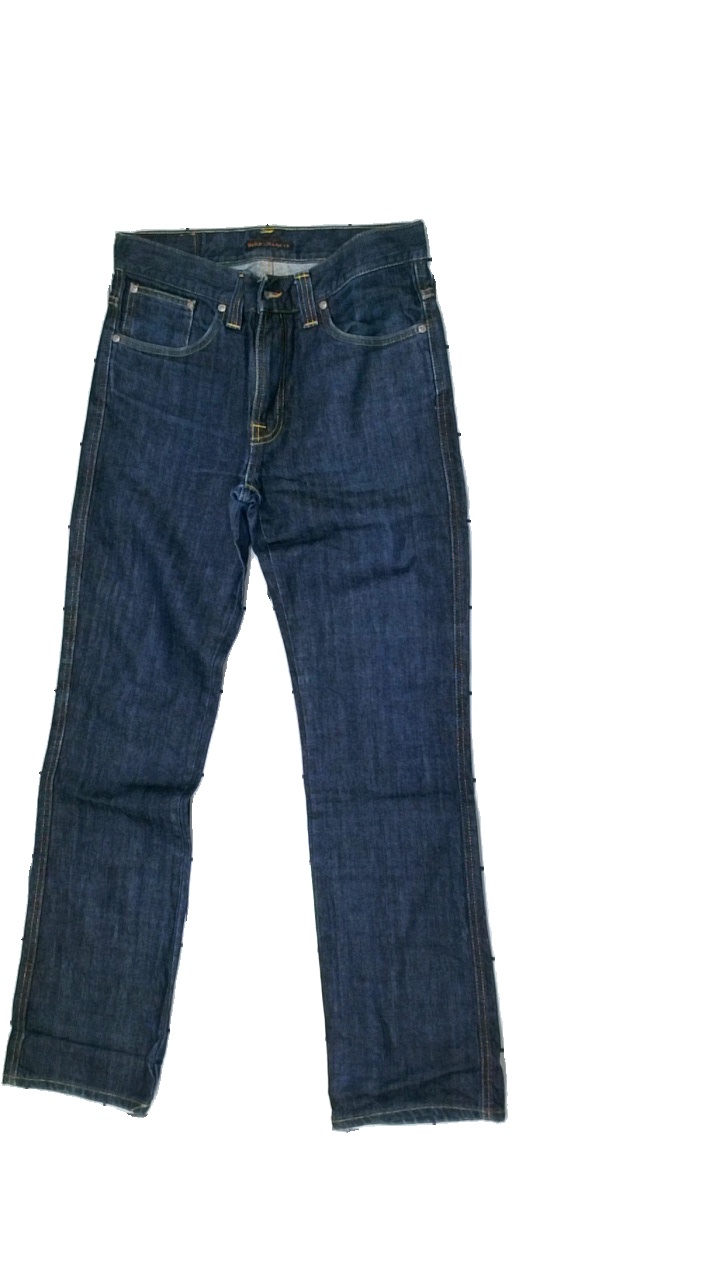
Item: Jeans (Ladies)
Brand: Nudie Jeans
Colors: Blue
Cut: Regular
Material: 71% Cotton 29% Viscose
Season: All
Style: Denim
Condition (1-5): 5
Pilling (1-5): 5
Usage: Reuse
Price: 150-250